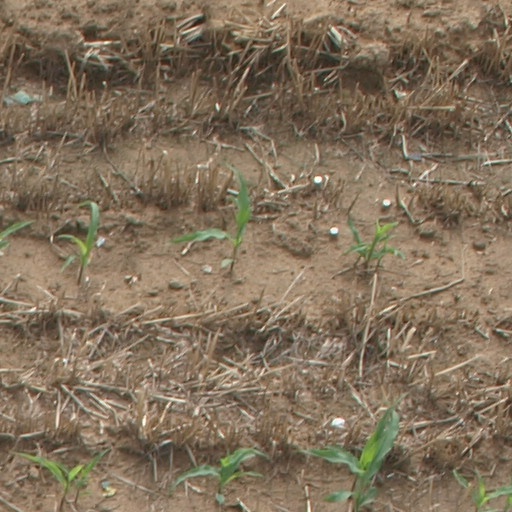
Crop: maize; corn